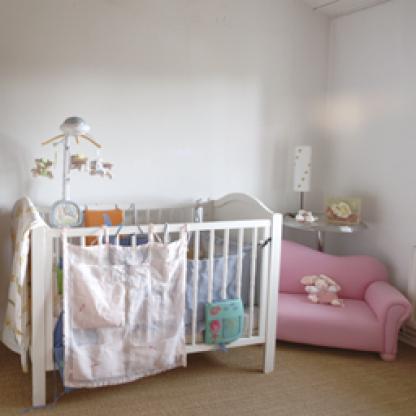
Scene: Indoor